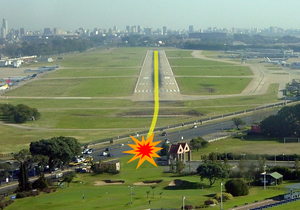
Le 31 août 1999, un Boeing 737-200, immatriculé LV-WRZ, effectuant le vol LAPA 3142 reliant Buenos Aires à Córdoba en Argentine s'écrase alors qu'il tente de décoller de l'aéroport Jorge-Newbery. L'accident fait 65 morts - dont 63 occupants de l'avion et 2 personnes au sol - ainsi que des blessures, certaines graves, pour au moins 34 autres personnes.